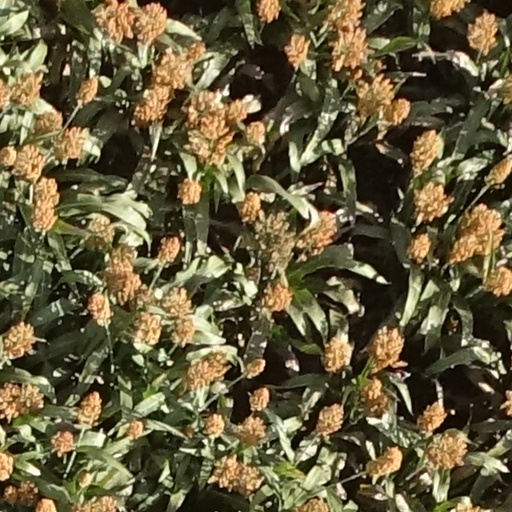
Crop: sorghum